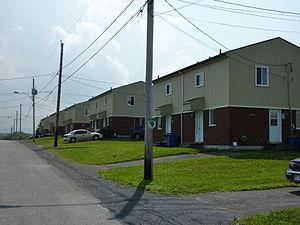
HLM dans la rue Pierre-Brochu à Sayabec
Sayabec est une municipalité canadienne qui fait partie de la municipalité régionale de comté de La Matapédia dans l'Est du Québec. Situé dans la vallée de la Matapédia formée par les monts Chic-Chocs, au bord du lac Matapédia, ce village du Bas-Saint-Laurent a une vocation agricole et forestière. Avec une population de près de 2 000 habitants, Sayabec est la troisième municipalité la plus peuplée de La Matapédia, après Amqui et Causapscal. Grâce à l'usine de panneaux de particules Panval, la plus grosse industrie de la vallée, Sayabec est un centre économique important pour la région.